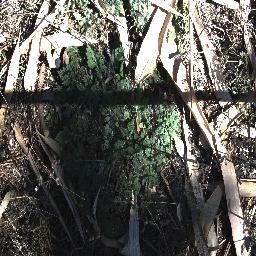
Label: parthenium